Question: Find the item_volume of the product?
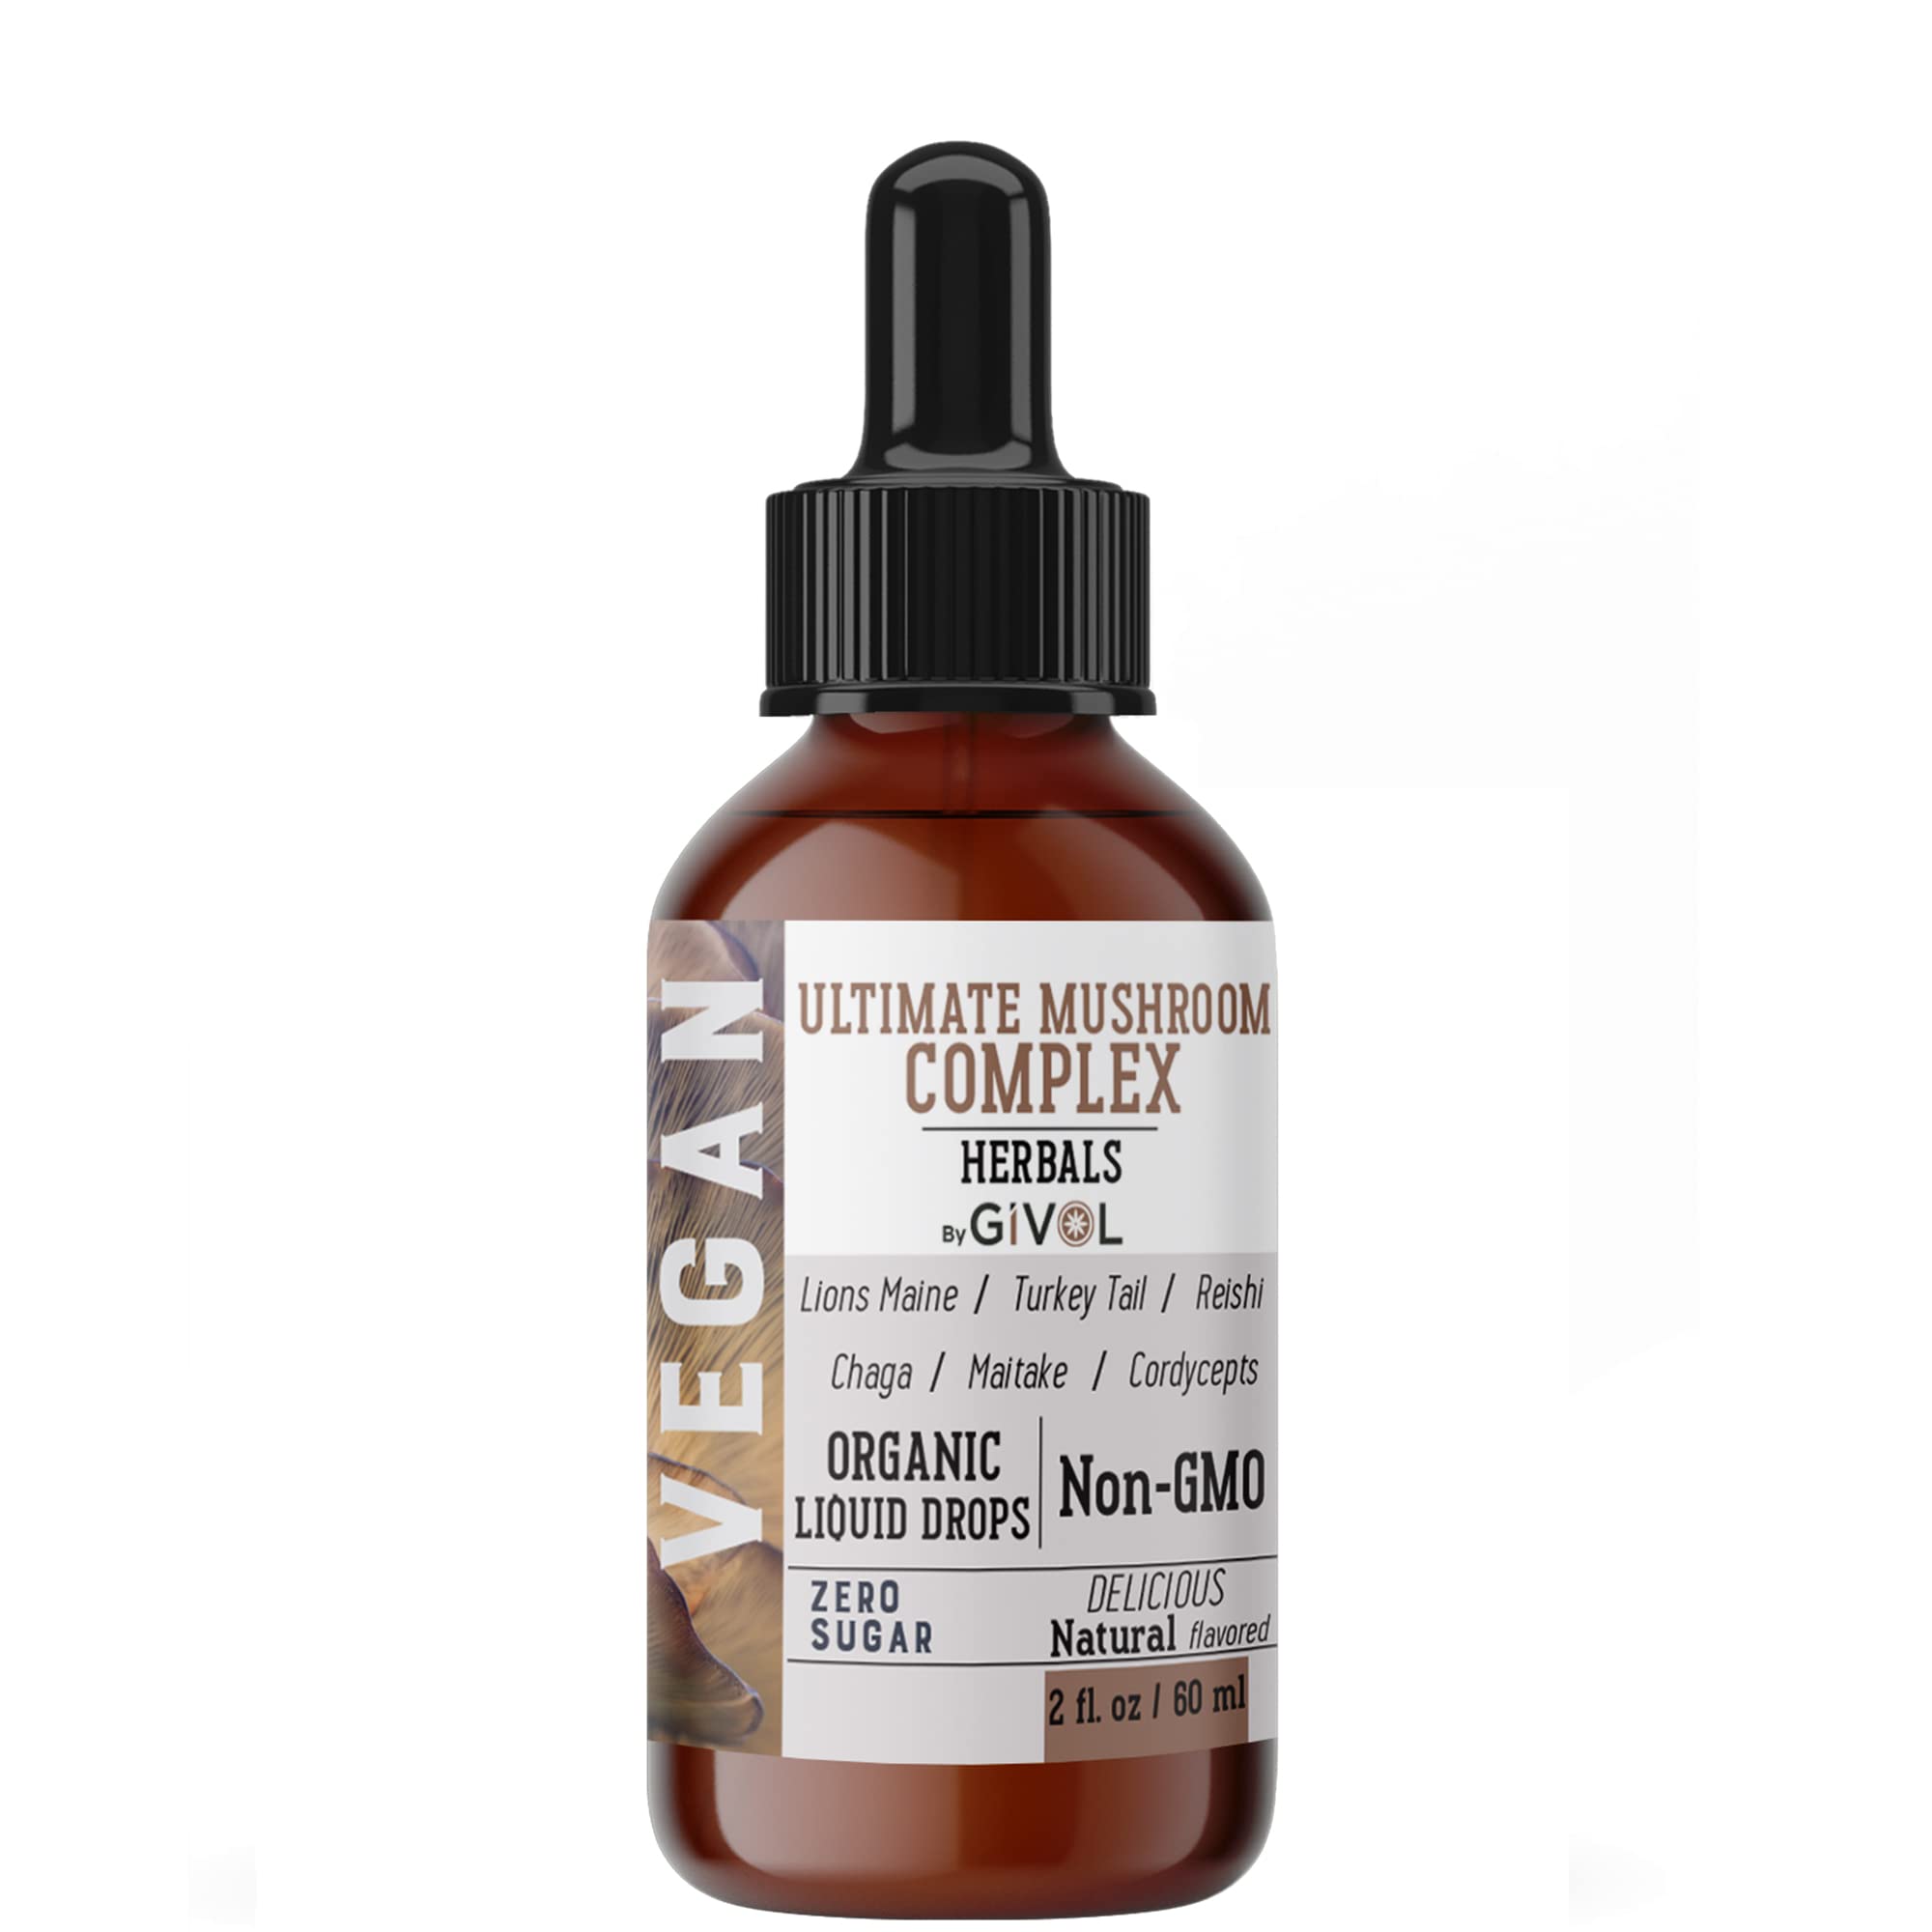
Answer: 2.0 fluid ounce